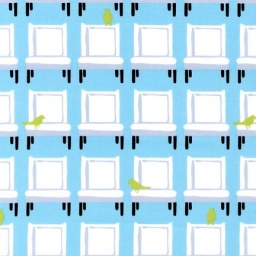
Tufted Tweets White Chairs with birds on blue by Laurie Wisbrun for Robert Kaufman